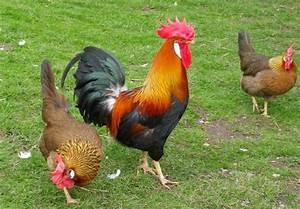
chicken